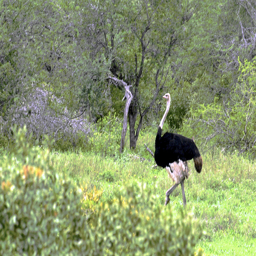
An ostrich walking the green grass on a sunny day.
A tall ostrich walking through a lush green field.
A male ostrich runs through the grass in front of the trees.
An ostrich walking through the grass with a heavily wooded area in the background.
An ostrich grazing in a wooded field in the forest.